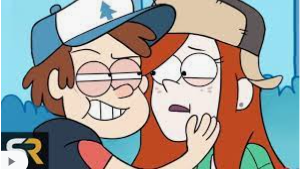
Portrait style: Cartoon Portrait